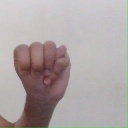
अक्षर: म